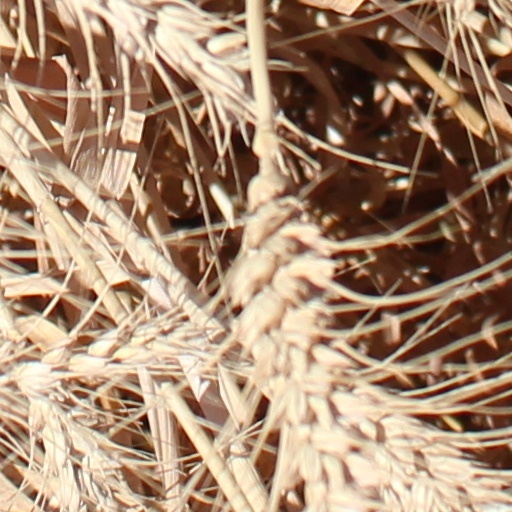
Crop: wheat